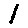
Label: 1